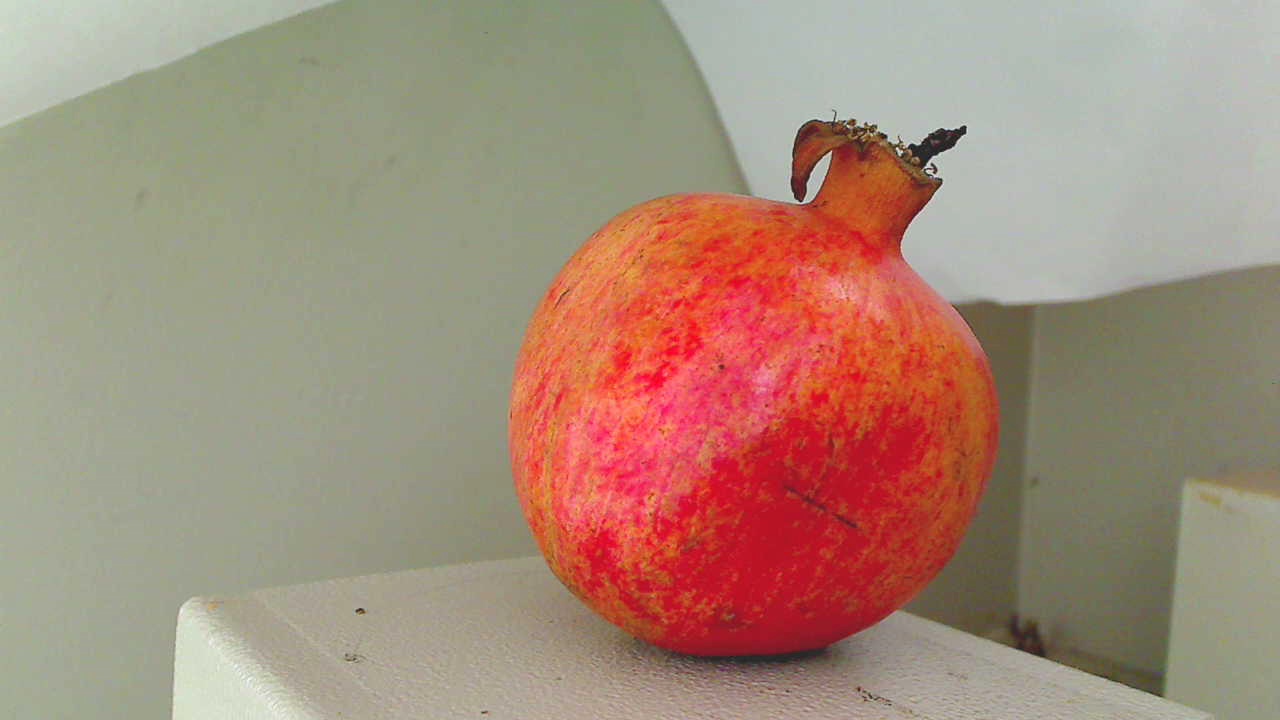
Grade: grade-3
Quality: quality-4